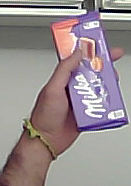
Product: milka_chocolate